Kishinev pogrom

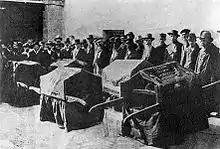
Burial of damaged Torah scrolls after the Kishinev pogrom

On 28 April, "The New York Times" reprinted a "Yiddish Daily News" report that was smuggled out of Russia: